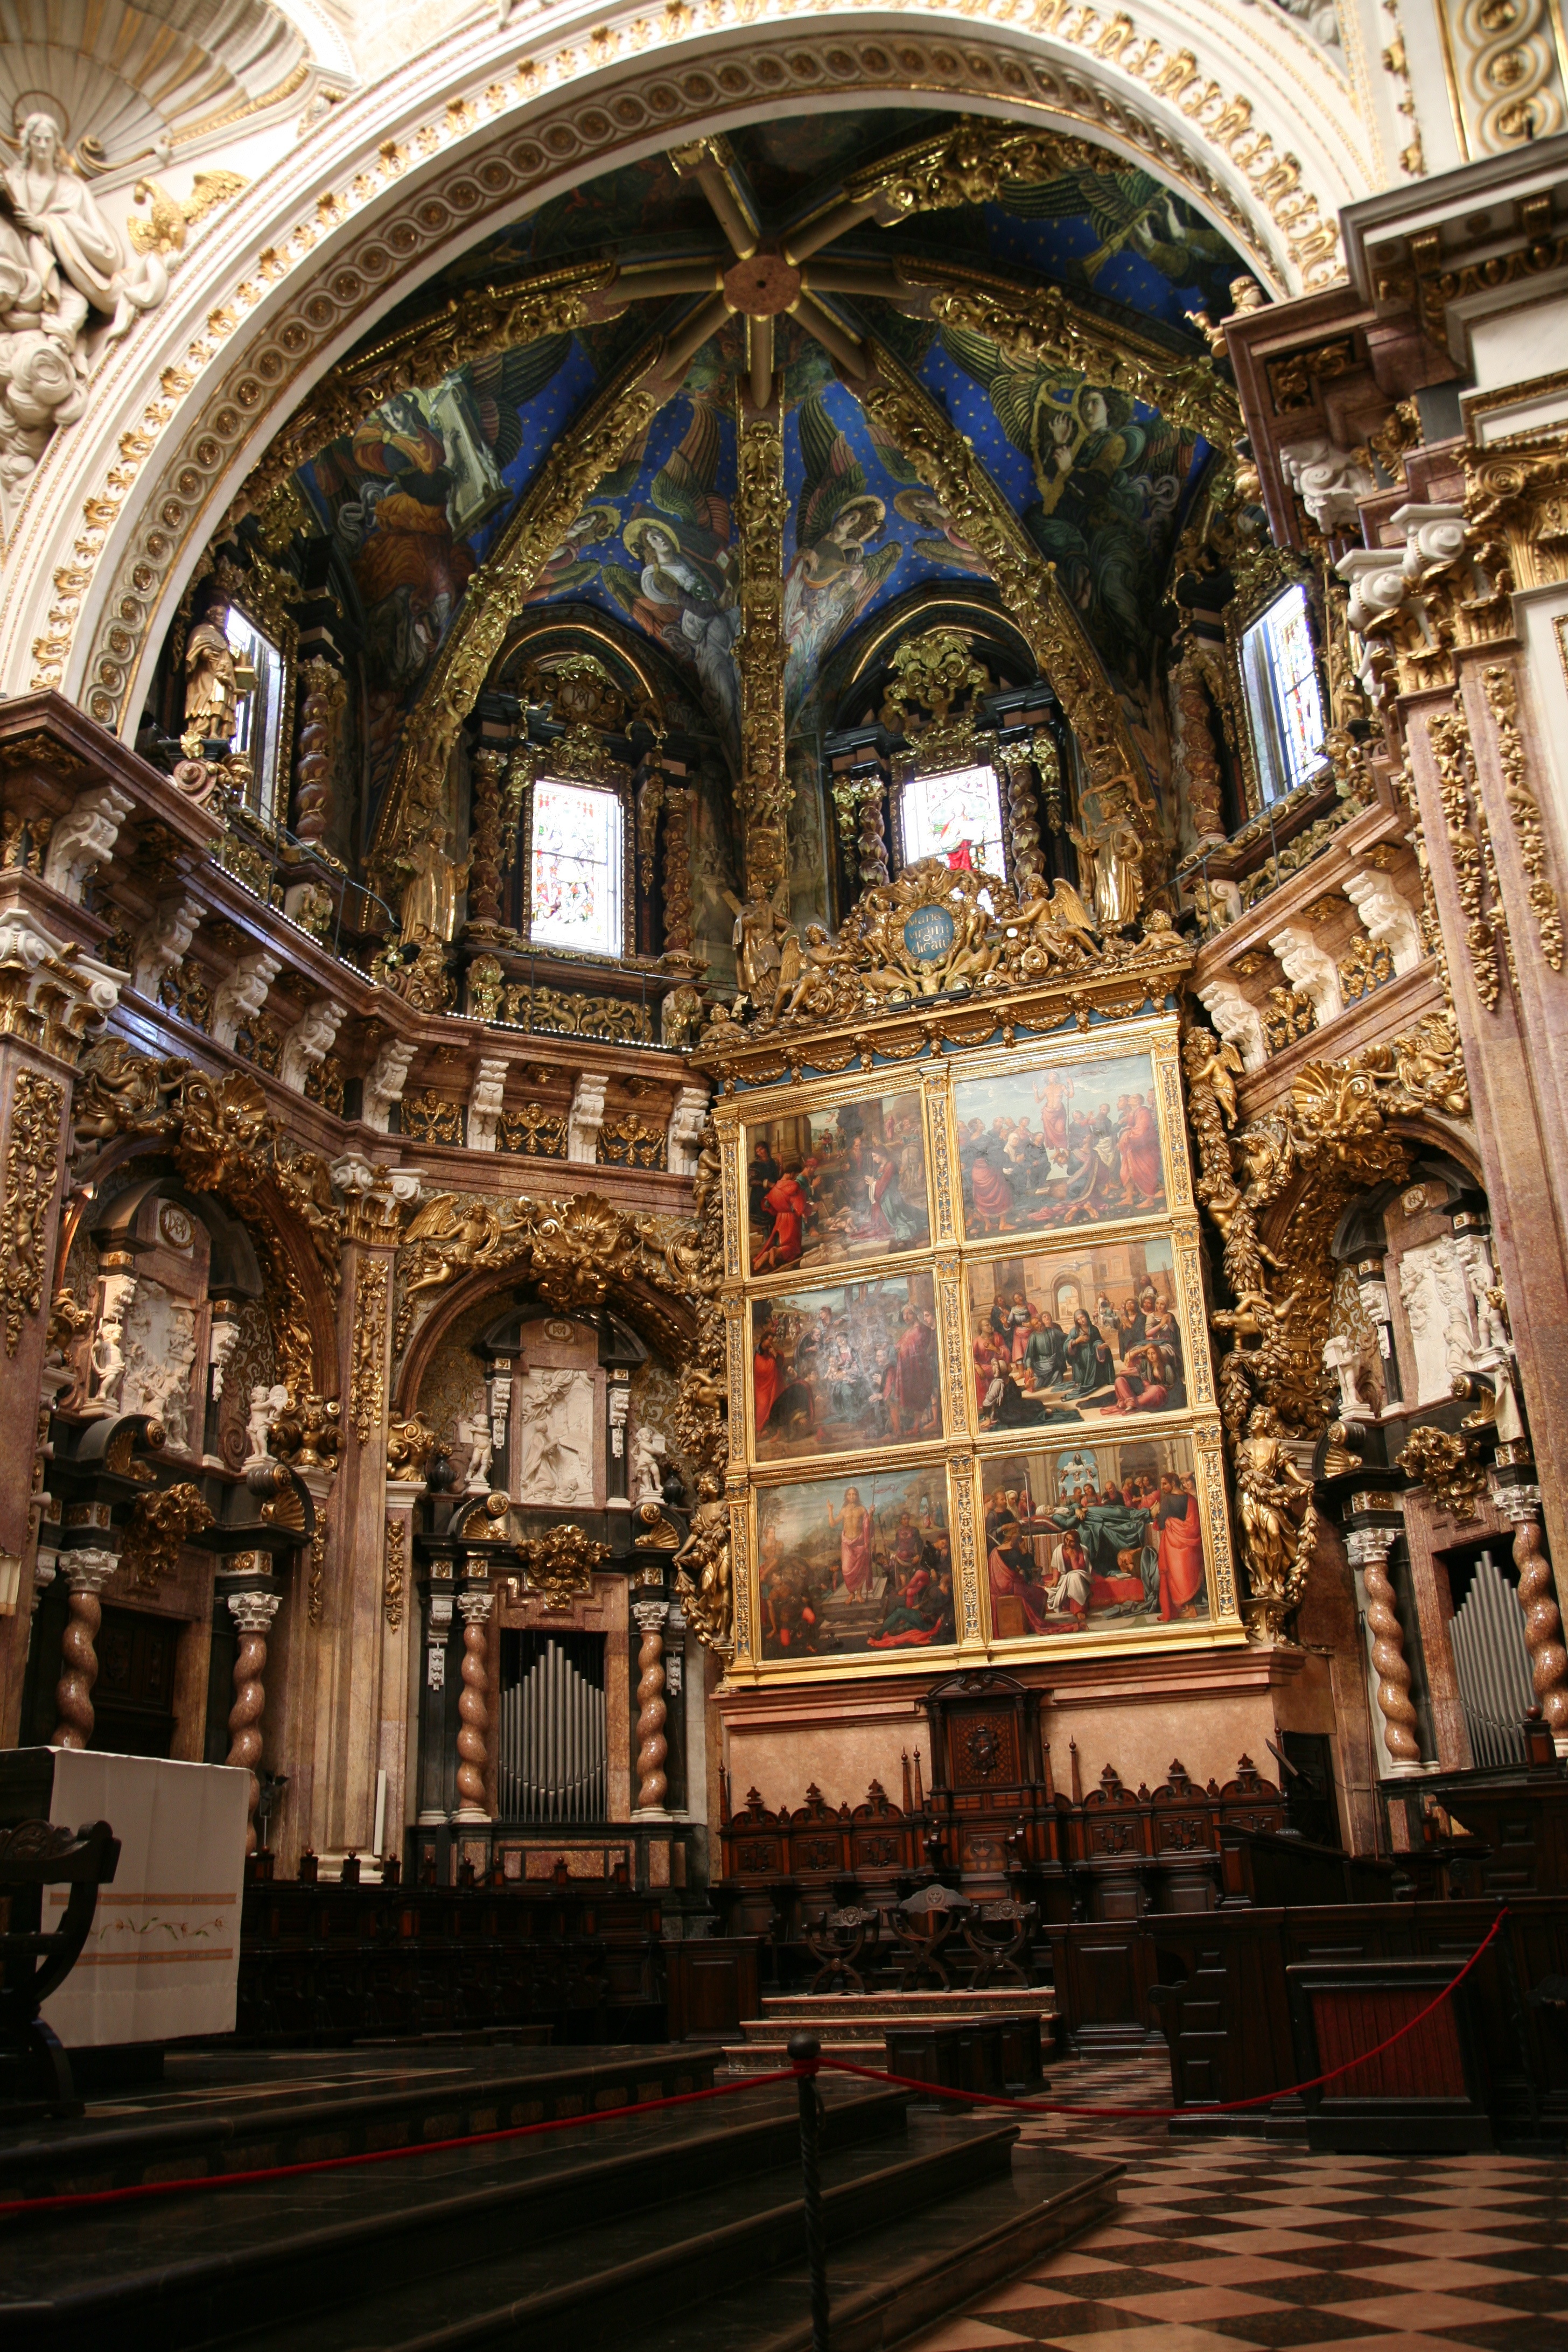
building, church, cathedral, chapel, place of worship, spain, espagne, catedral, cathedrale, synagogue, valencia, barroco, espanha, basilica, dom, baroque, espana, spanien, santamaria, spagna, basilique, spanje, espanya, valence, barock, basilika, ancient history